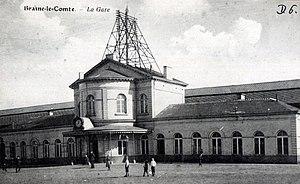
La gare de Braine-le-Comte est une gare ferroviaire belge de la ligne 96, de Bruxelles-Midi à Quévy, située à proximité du centre de la ville de Braine-le-Comte dans la province de Hainaut en Région wallonne.